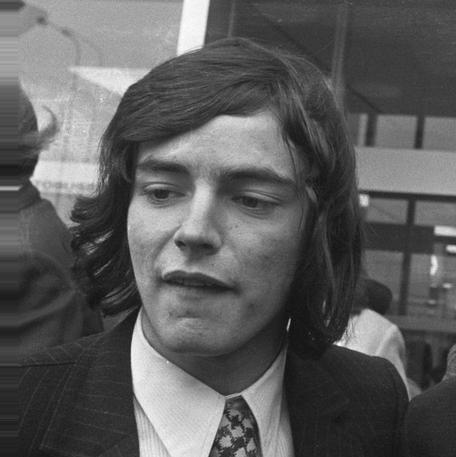
Age: 19